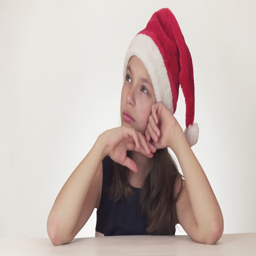
beautiful unhappy girl teenager in a hat emotionally expresses a pensive sadness on a white background stock footage video